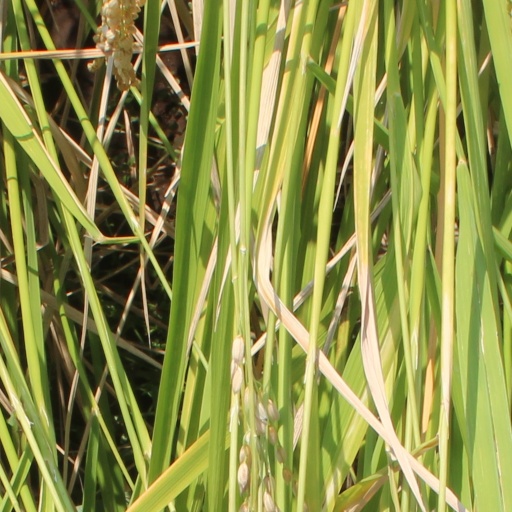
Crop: rice